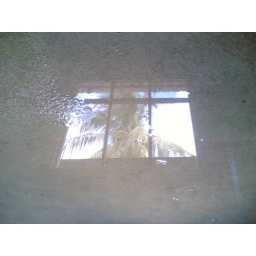
image of a coconut plant reflected in a shallow pool of water captured in a fresh room